Sport in Cardiff

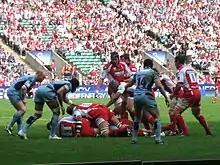

The city's professional ice-hockey team, the Cardiff Devils (formed 1986), play against teams from across the UK in the Elite Ice Hockey League. The Devils played in the British Hockey League from 1987 to 1996, gaining promotion in two consecutive seasons—from Division 1 North, through Division 1—and remaining in the Premier division from the 1989–90 season, until the league's demise at the end of the 1995–96 season. The Cardiff Devils played in the Ice Hockey Superleague (known as the Sekonda Ice Hockey Superleague from 1998–99 due to sponsorship rights)—the top-level professional ice hockey league in the United Kingdom—between the 1995–96 season and 2000–01 season, when they were relegated to the British National League (BNL). Cardiff played in the (BNL) for two seasons before being promoted to the Elite Ice Hockey League at the end of the 2002–03 season, where they remain. The Devils' home venue moved from the Wales National Ice Rink to the Cardiff Arena in 2006, their temporary home in Cardiff Bay. The club moved to the Ice Arena Wales on 12 March 2016 during the 2015/16 season. Other ice hockey clubs playing at the arena include Cardiff Fire (EHL South 1), Cardiff Canucks (EHL South 2), Cardiff University Redhawks, Cardiff Eagles, Cardiff Comets Ladies and Cardiff Huskies Para Hockey.